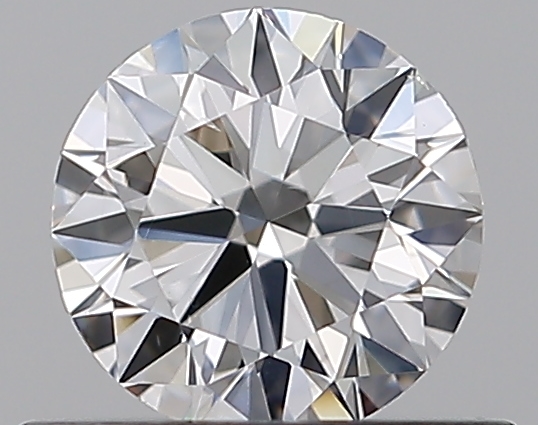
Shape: round
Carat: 0.5
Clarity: VS2
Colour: E
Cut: EX
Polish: EX
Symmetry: EX
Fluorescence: M
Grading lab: GIA
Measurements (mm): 5.09 x 5.11 x 3.11